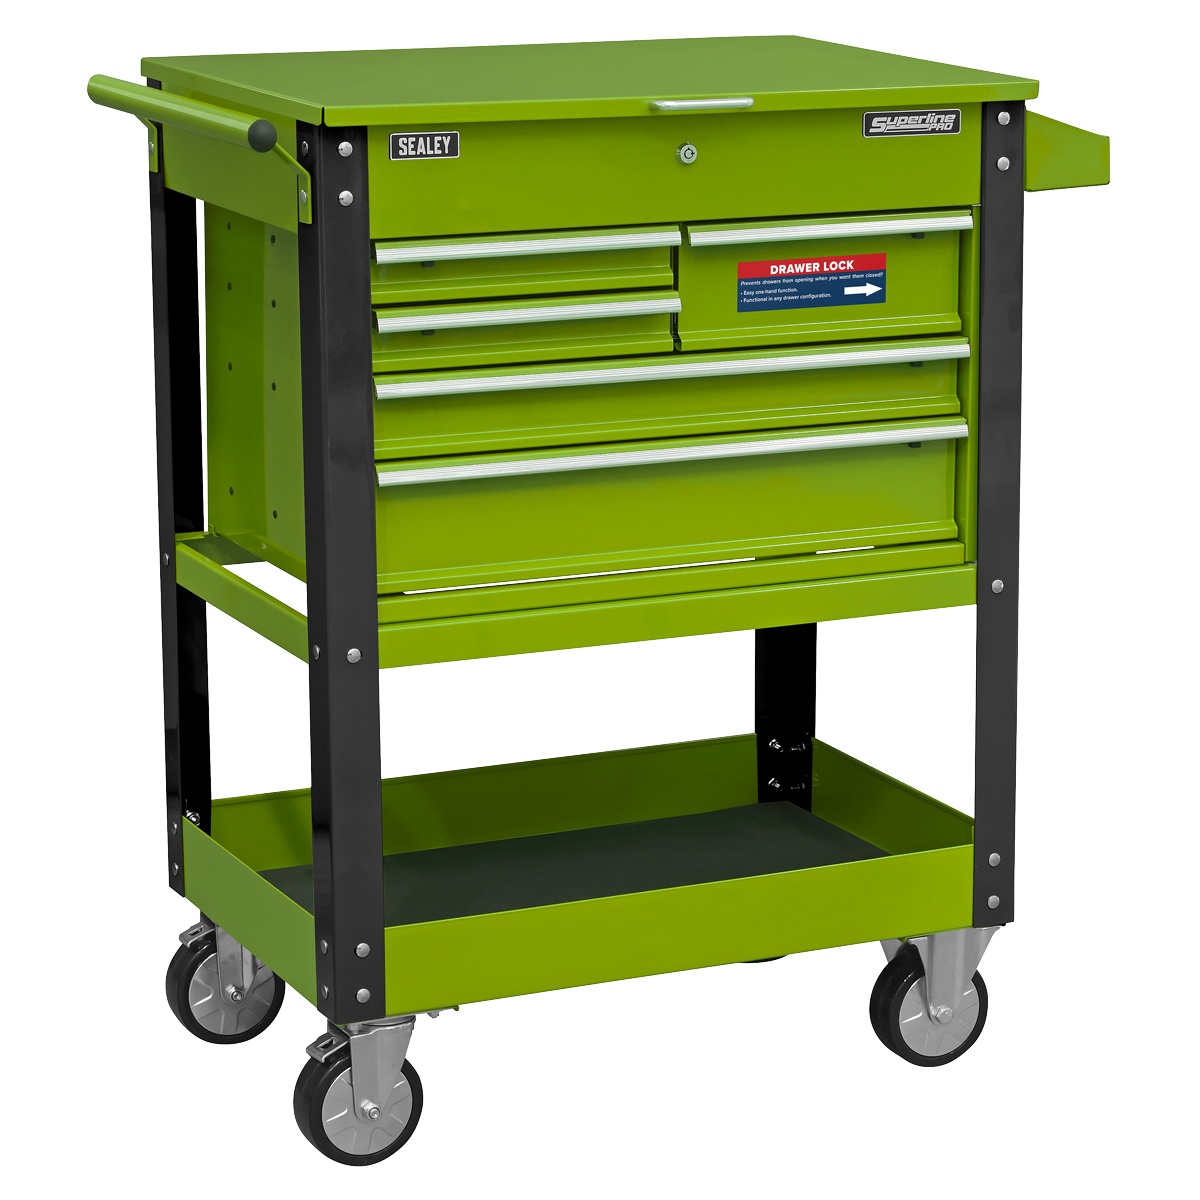
Heavy-Duty Mobile Tool & Parts Trolley with 5 Drawers and Lockable Top- Hi-Vis Green
Five drawer garage and workshop trolley, with an overall capacity of 320kg evenly distributed. The five drawers are lined with non-slip liners and have ball-bearing slides as standard. Rear locking mechanism engages once the lid is closed for extra security. Hand tool storage slots situated on either side within the top compartment. Lined lower shelf is ideal for larger parts or tool storage. Fitted with a side handle, two fixed castors and two swivel castors with toe brakes to aid manoeuvrability around the workshop or garage.
Brand: Sealey
Category: Hardware > Tools > Ladders & Scaffolding > Ladder Carts